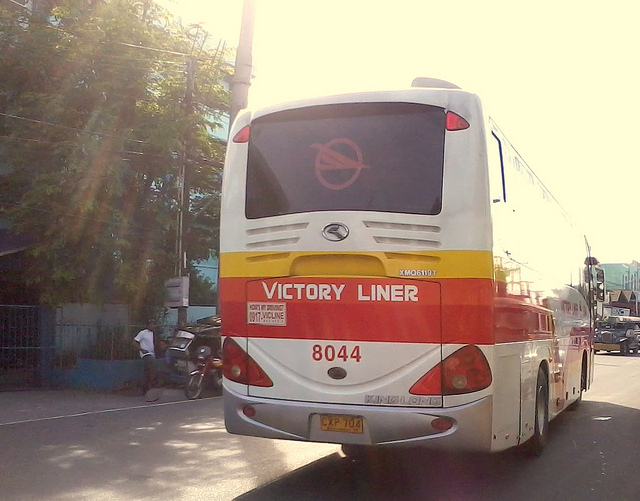
user: Given an image and a question. Answer the question in a short answer. Question: Is this a privately or publically owned vehicle? Short Answer:
assistant: private